Shimokawa, Hokkaido

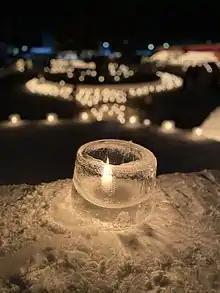
Shimokawa's Ice Candle Festival (2021)

Ice Candle Museum: For a week near the end of February, Shimokawa's main park is filled with snow sculptures and decorated with thousands of ice candles. Events are held throughout the week, and kicked off with a large outdoor BBQ party on the first day.